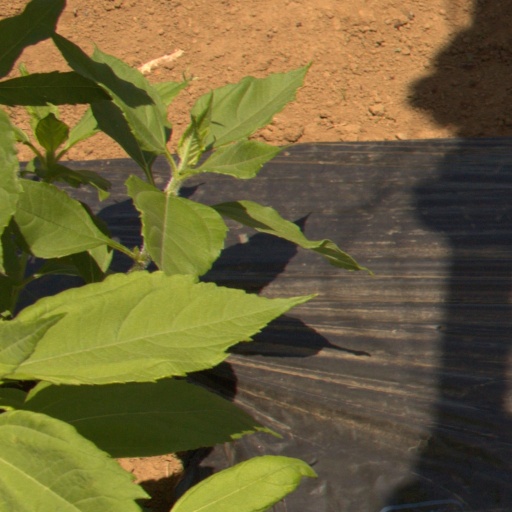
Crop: Jerusalem artichoke